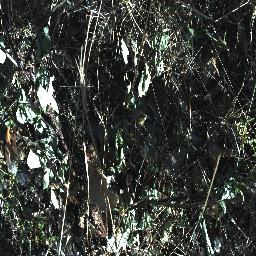
Label: snake_weed